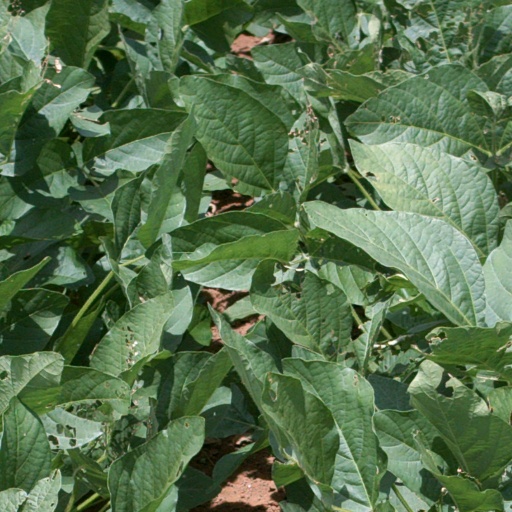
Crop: soybean